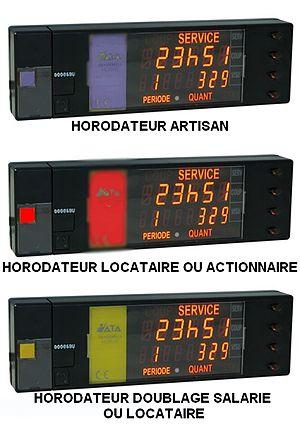
TYPE HORODATEUR TAXIS PARISIENS
Les taxis parisiens sont soumis, comme ceux de province, à une réglementation nationale et sous la tutelle du ministère de l'Intérieur et non de celui des Transports. Leur nombre atteint 17 137 en 2013 pour 2,268 millions d'habitants à Paris selon l'Insee. Ils assurent 0,5 % des déplacements parisiens. La zone qu'ils desservent couvre Paris intra-muros, les départements de la petite couronne, le parc des expositions de Villepinte, les aéroports de Roissy-Charles-de-Gaulle et d’Orly. Le préfet de police de Paris est chargé de leur administration en fixant le nombre de leurs licences et en veillant au respect de la réglementation qu'il fait évoluer en concertation avec les représentants syndicaux.